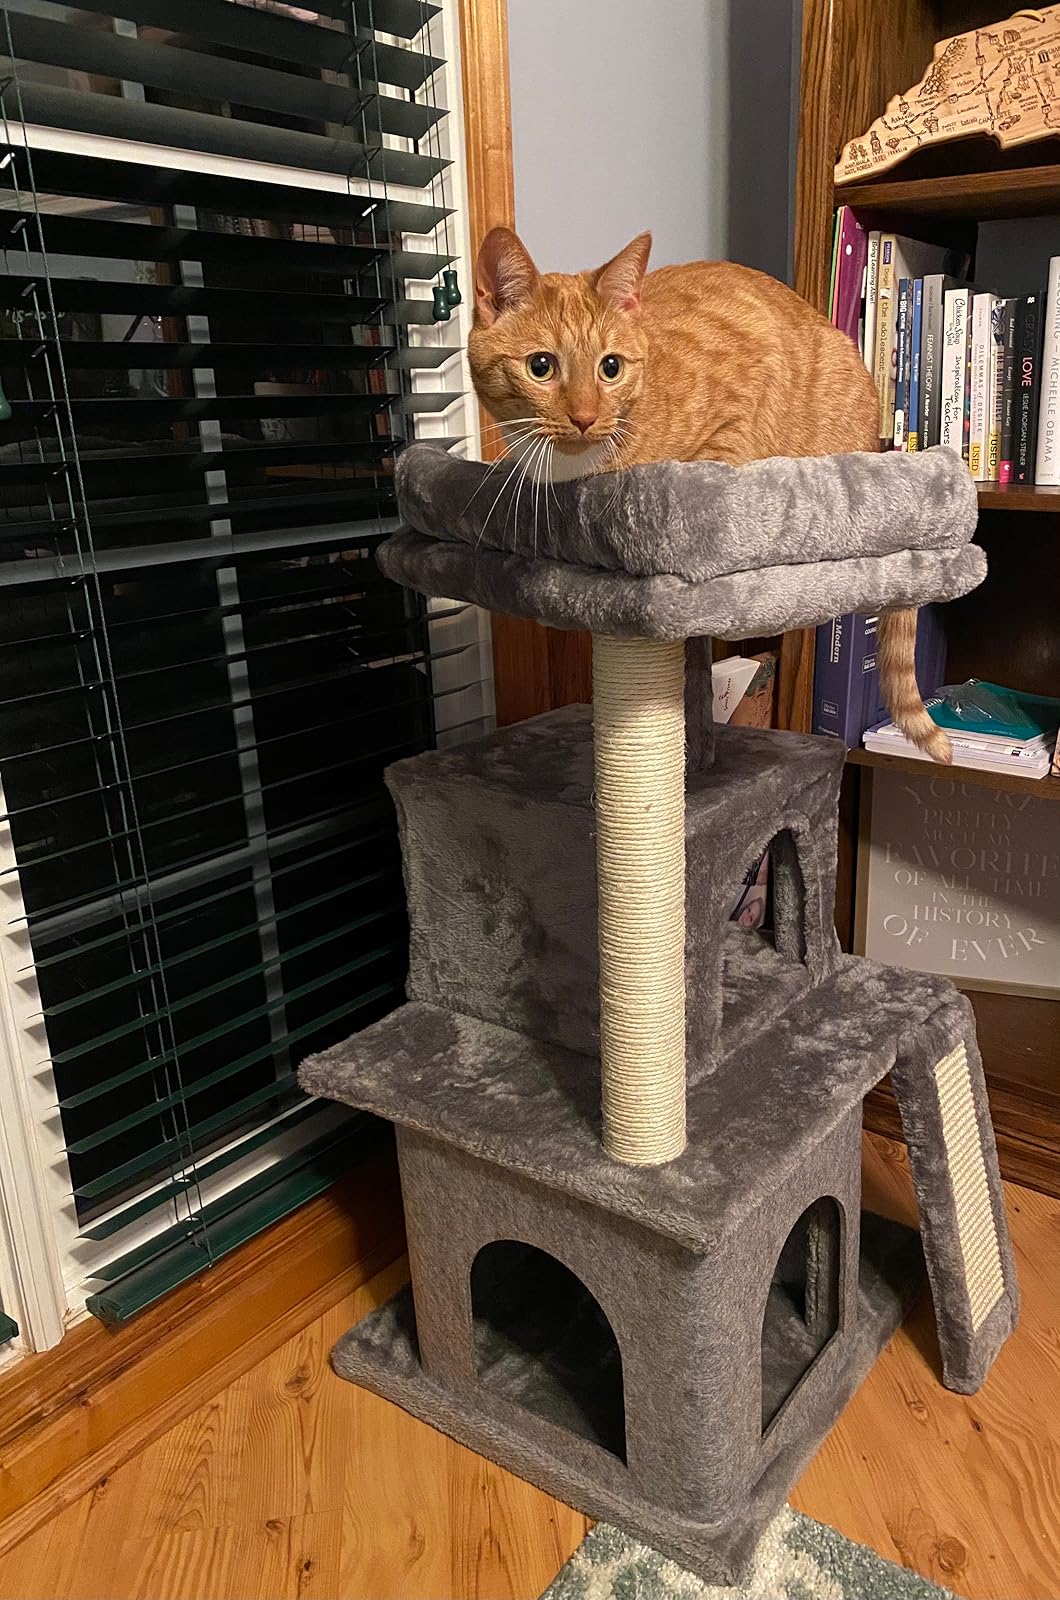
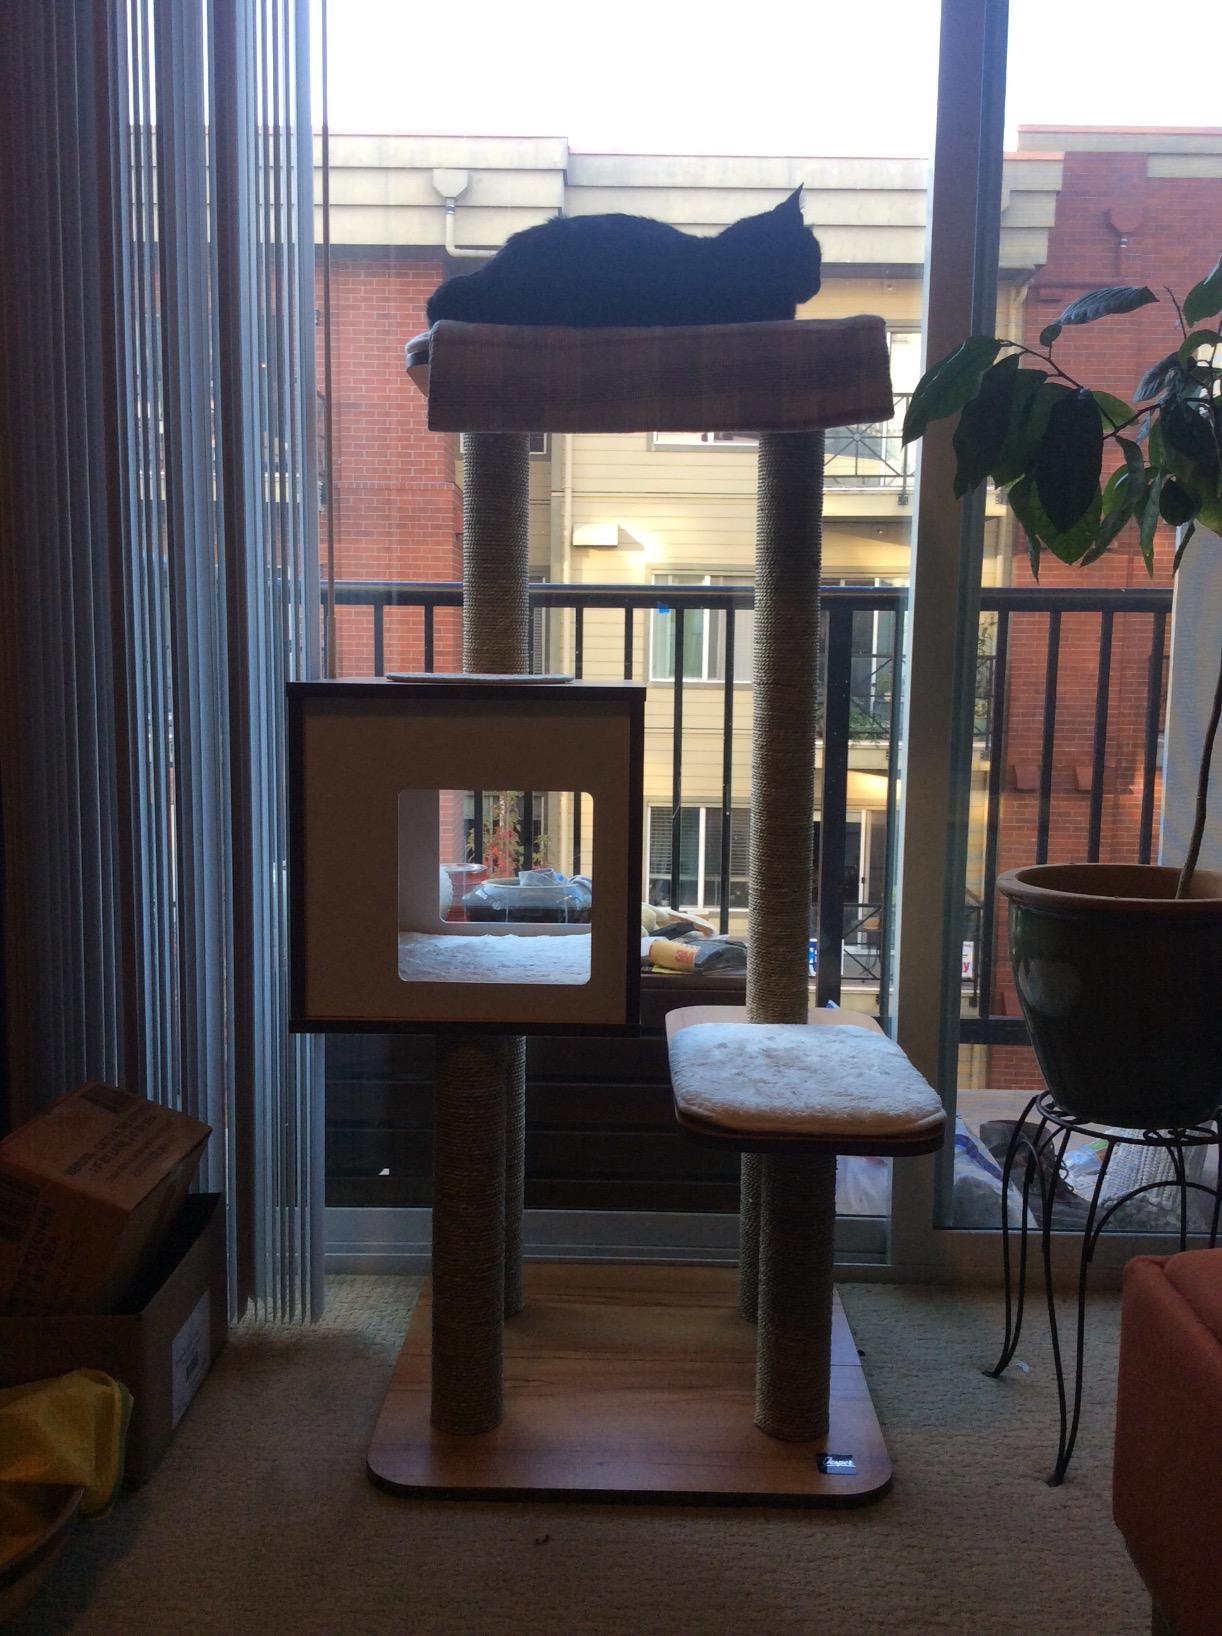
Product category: items_cat tree
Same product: no